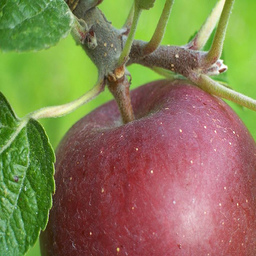
Label: Apple